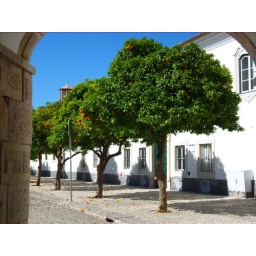
orange trees in old town